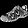
Label: Sandal